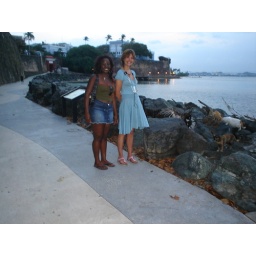
Outside the town wall surrounded by cats